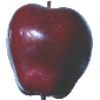
Label: Apple Red Delicious 1